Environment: real
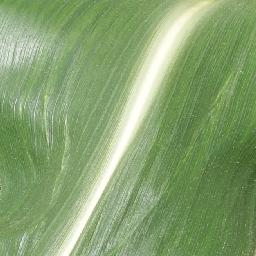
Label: healthy